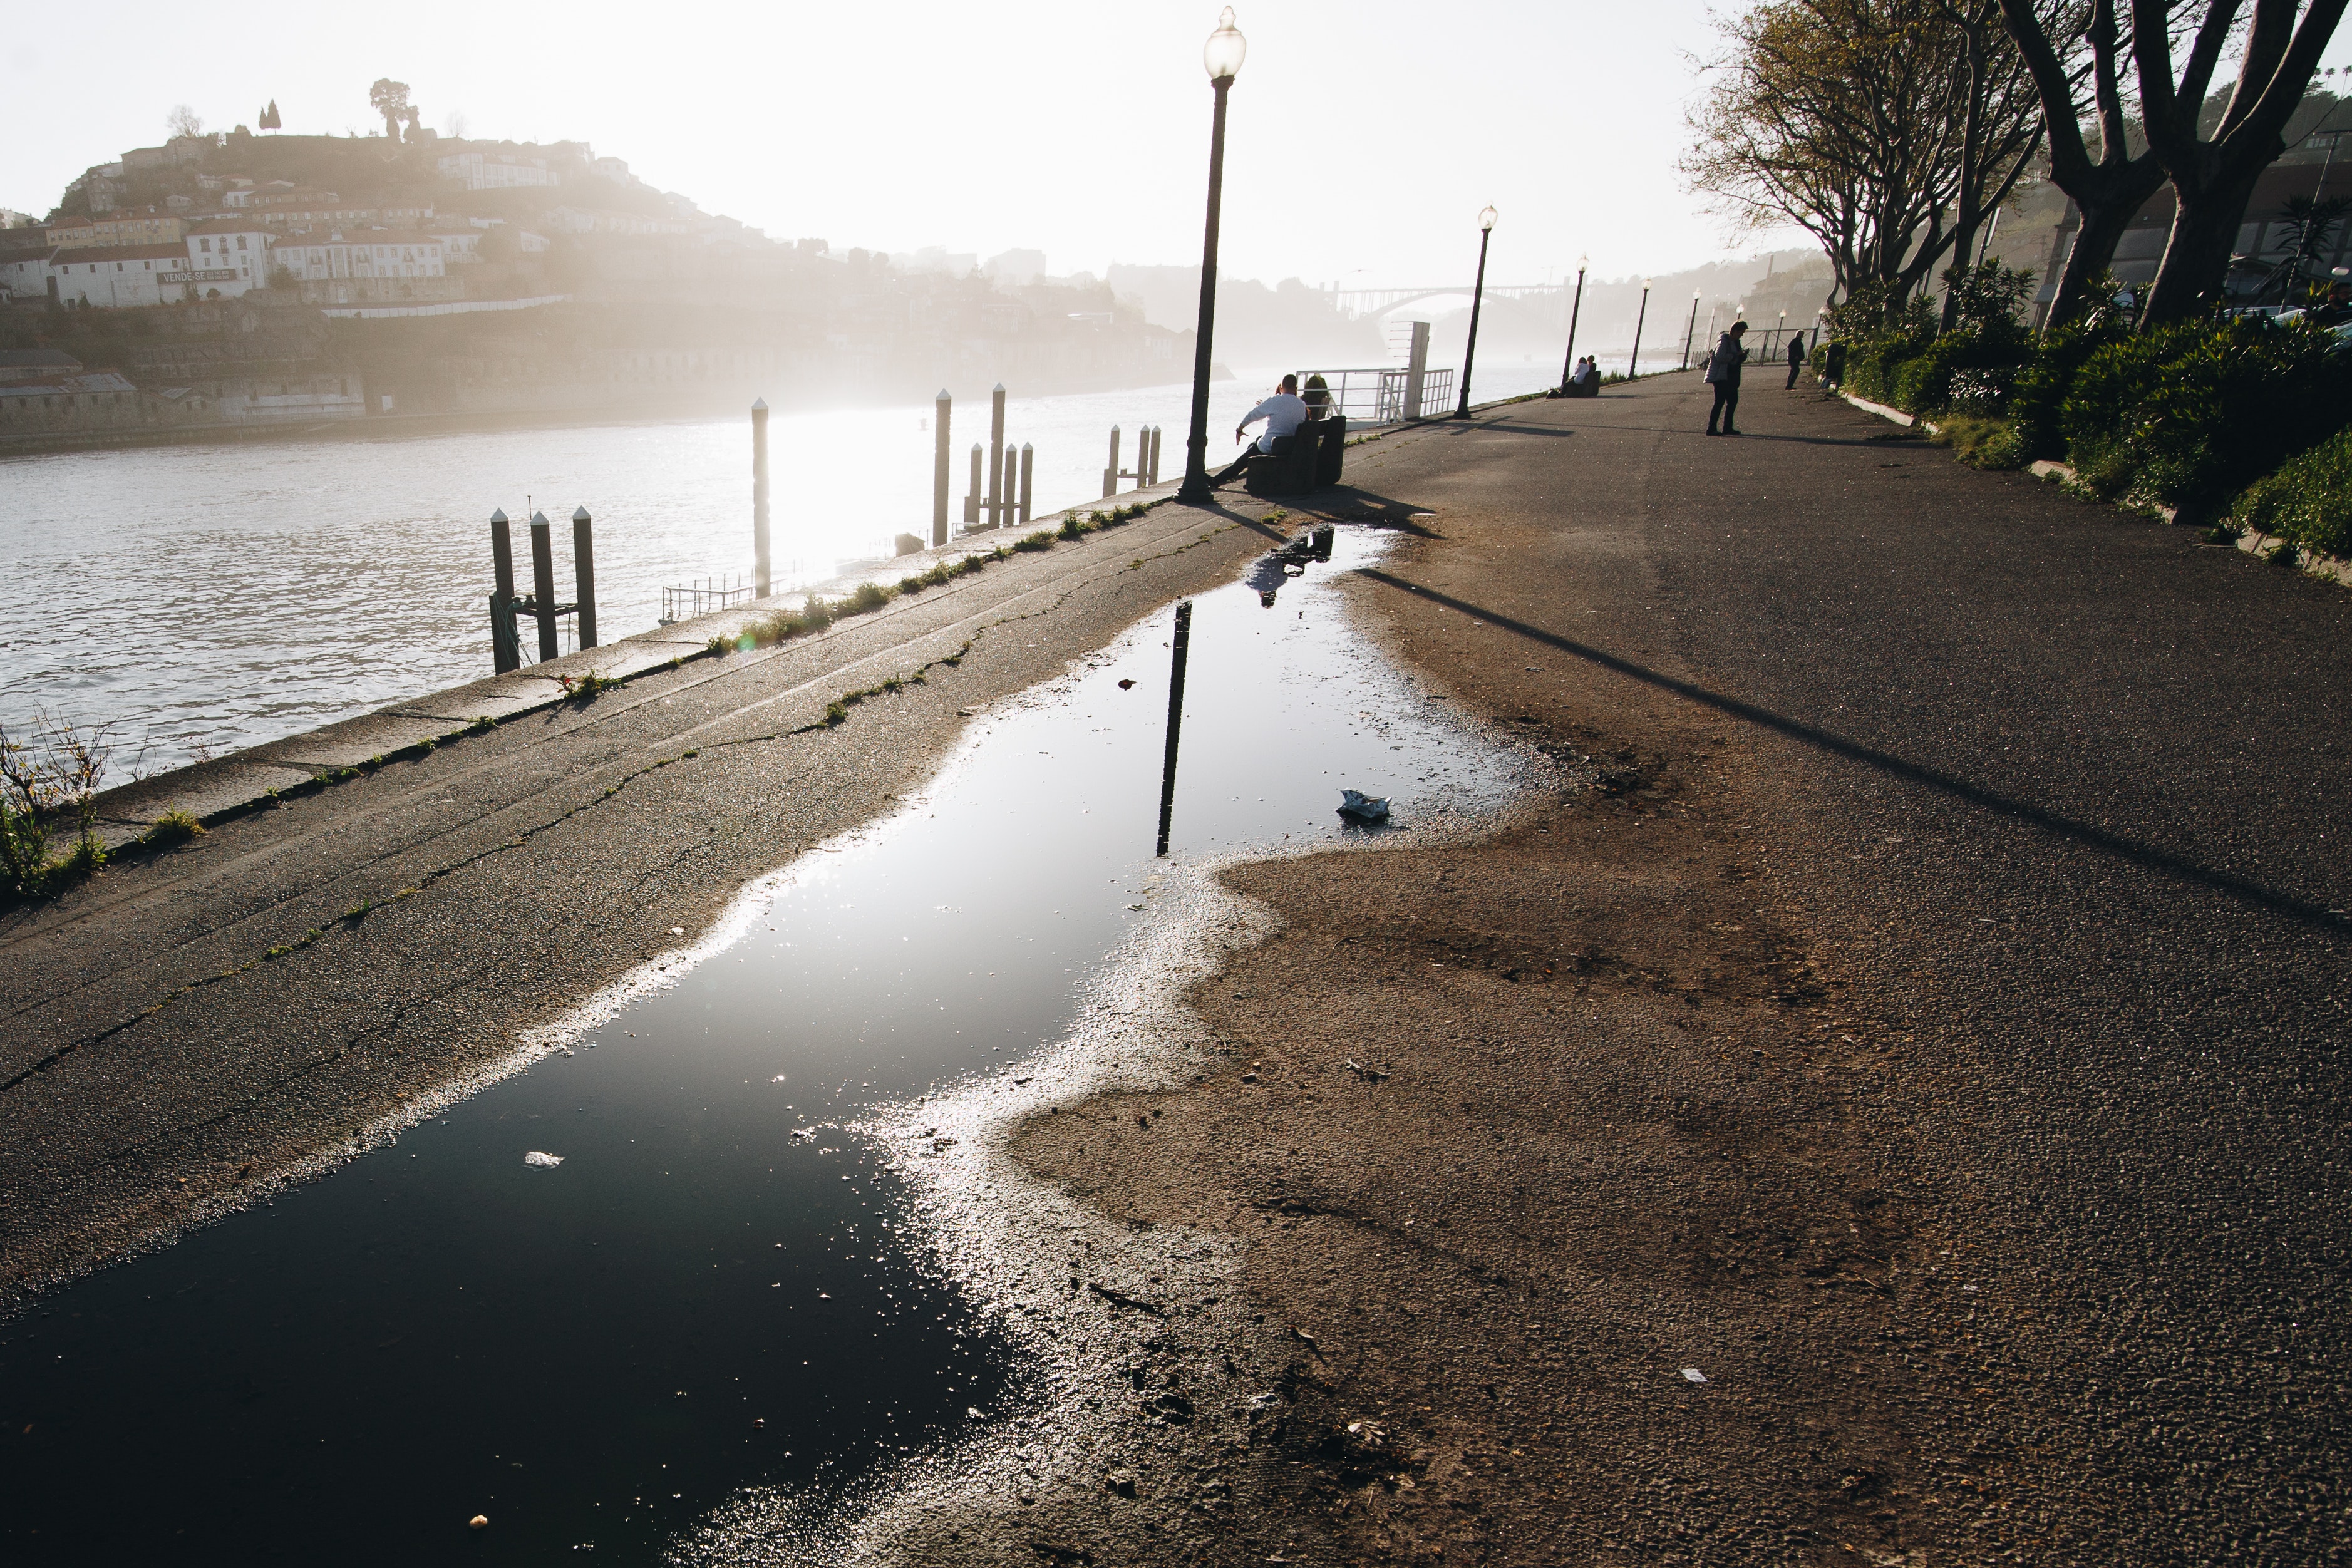
water, water resources, shore, reflection, coast, sea, levee, waterway, calm, bank, coastal and oceanic landforms, wave, tide, road, river, channel, mudflat, beach